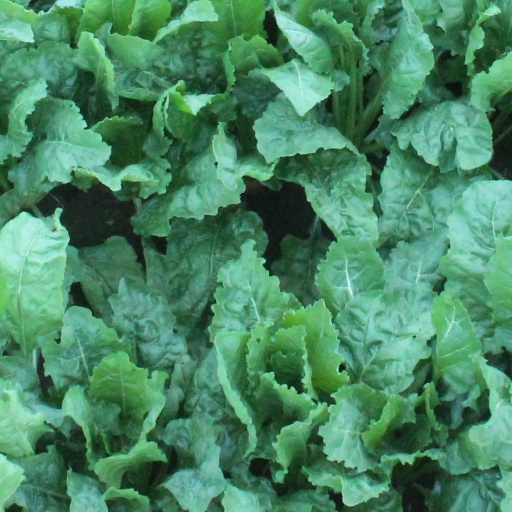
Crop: sugar beet